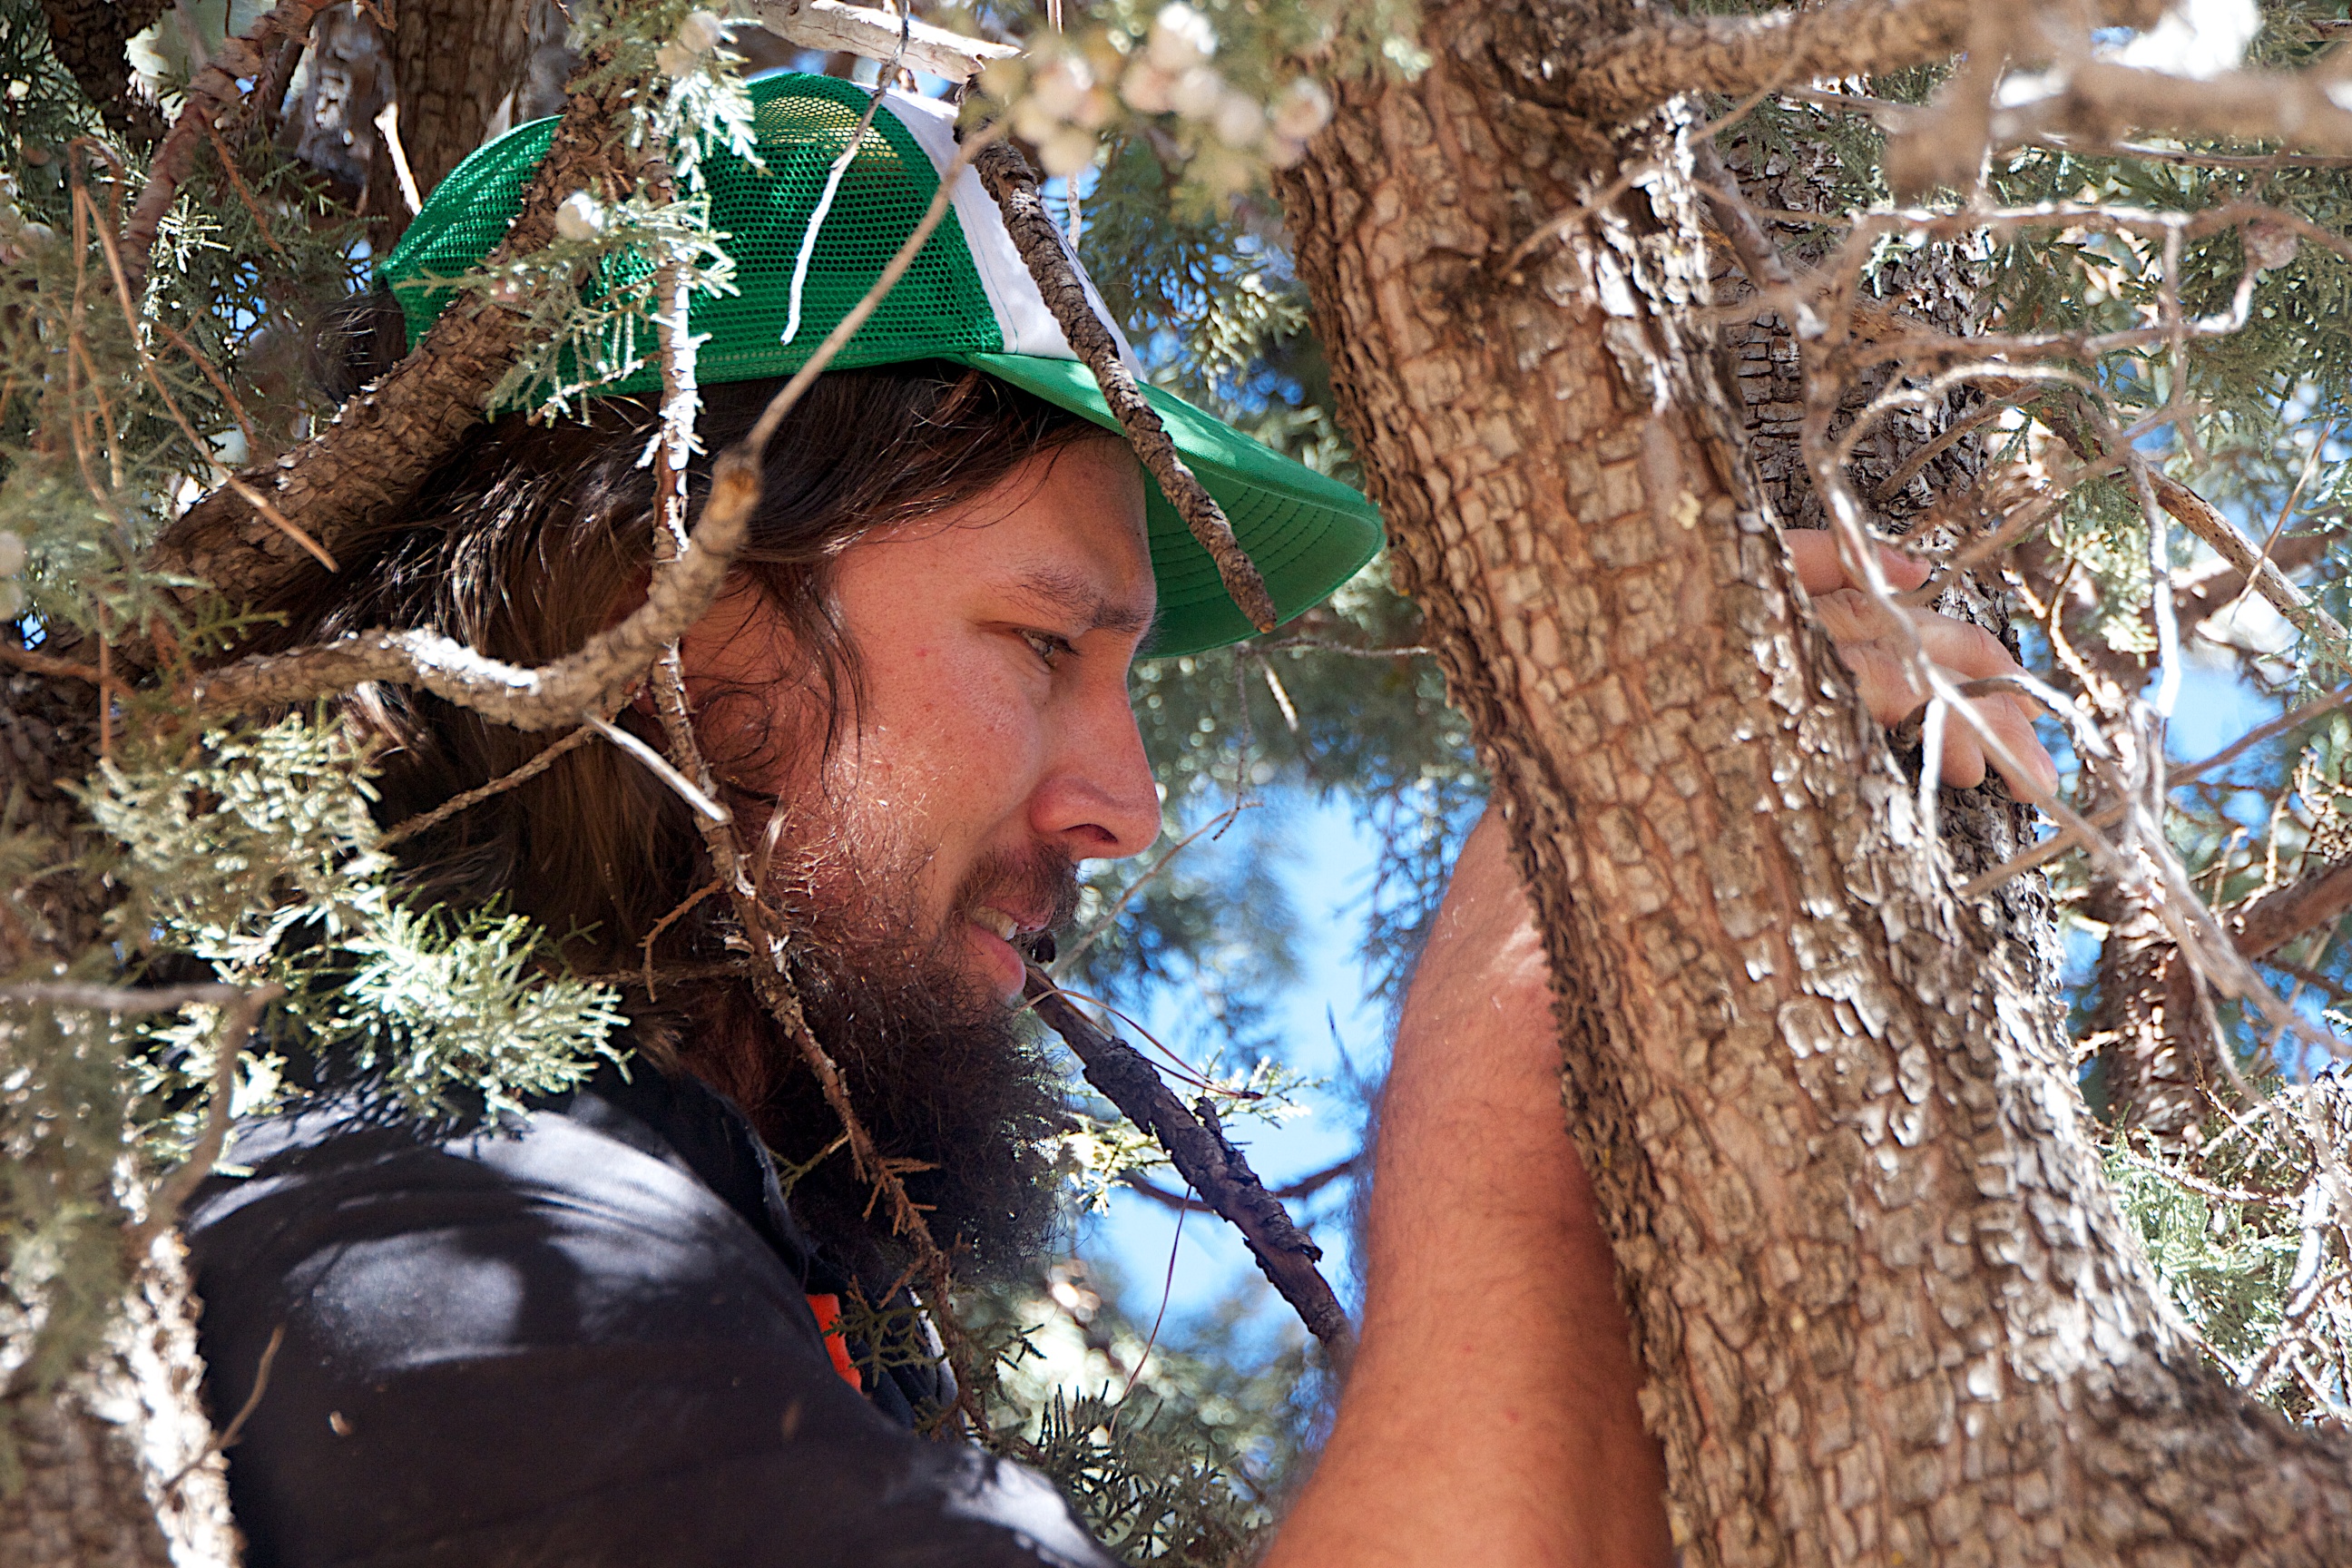
tree, people, flower, spring, beer, tribe, festival, thatbrewery, beardbrew, woody plant